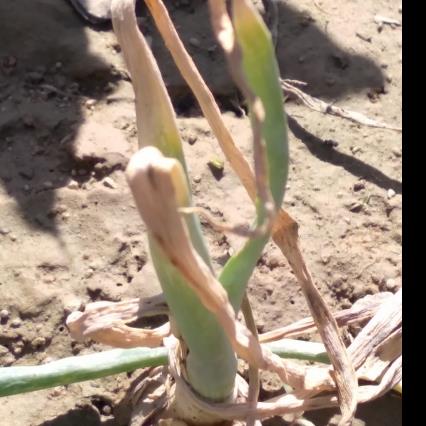
Crop: Onion
Condition: fusarium-d